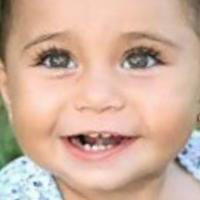
Age group: age 01-10